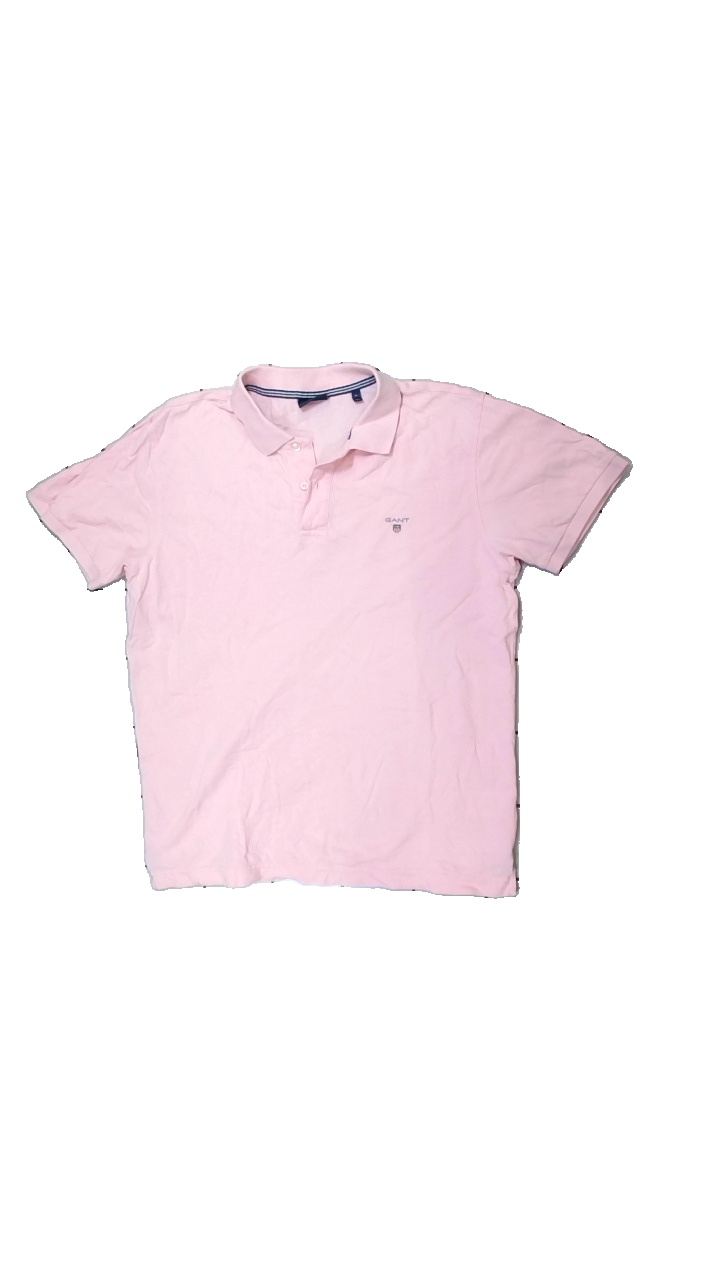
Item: T-shirt (Men)
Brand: Gant
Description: t-shirt med tryck
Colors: Pink, Grey, Red, Blue, White
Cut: Regular
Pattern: Logo print
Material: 100% bomull
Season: All
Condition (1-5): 4
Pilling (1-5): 5
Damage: lite smutsigt
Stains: Minor
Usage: Reuse
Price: <50